Beyond Evil (TV series)

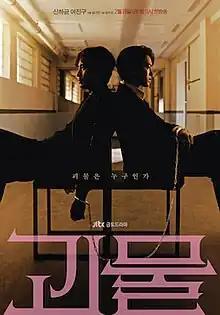
Promotional poster

Beyond Evil is a 2021 South Korean television series directed by Shim Na-yeon, and starring Shin Ha-kyun and Yeo Jin-goo. It aired on JTBC from February 19 to April 10, 2021. It received seven nominations at the 57th Baeksang Arts Awards, winning three: Best Drama, Best Screenplay, and Best Actor for Shin Ha-kyun. It was also selected as one of the final candidates for the Baeksang Arts Award Grand Prize – Television.